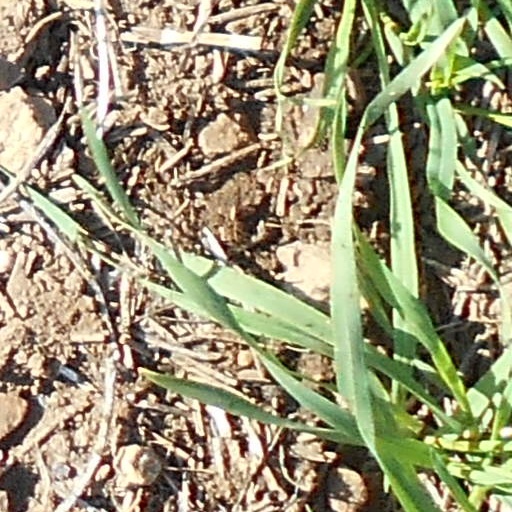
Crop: wheat